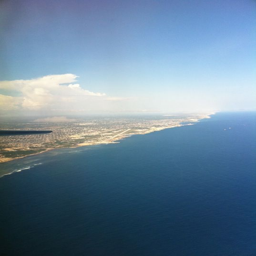
a city is the capital city .